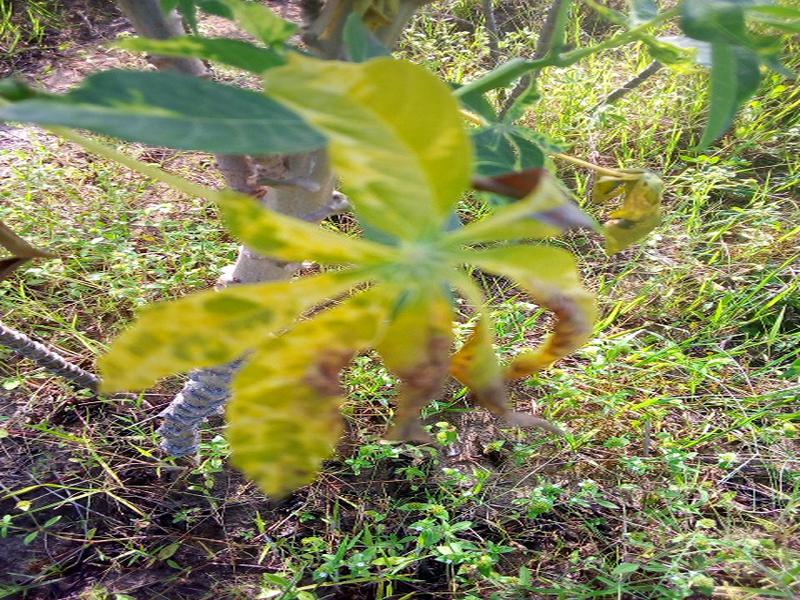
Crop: cassava
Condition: bacterial_blight